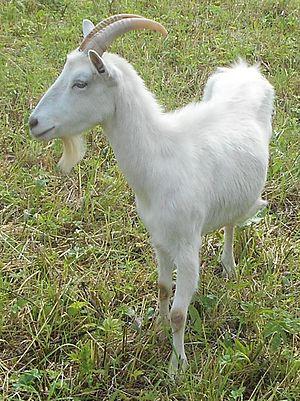
La chèvre blanche russe est une race caprine à laine courte, originaire de Russie et élevée pour sa production laitière. Ses effectifs sont aujourd'hui en diminution.